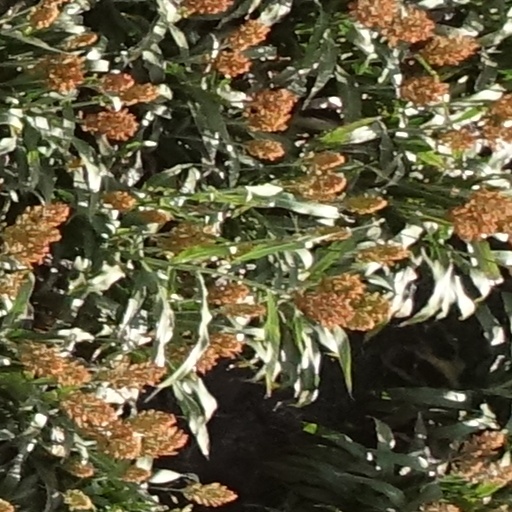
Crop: sorghum